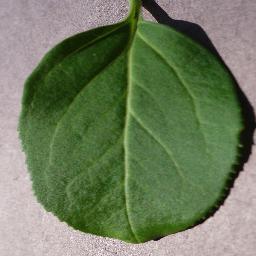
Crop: cherry
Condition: (including_sour)_healthy